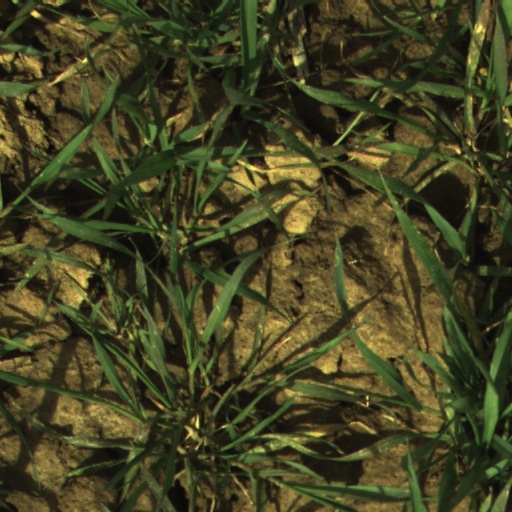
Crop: wheat